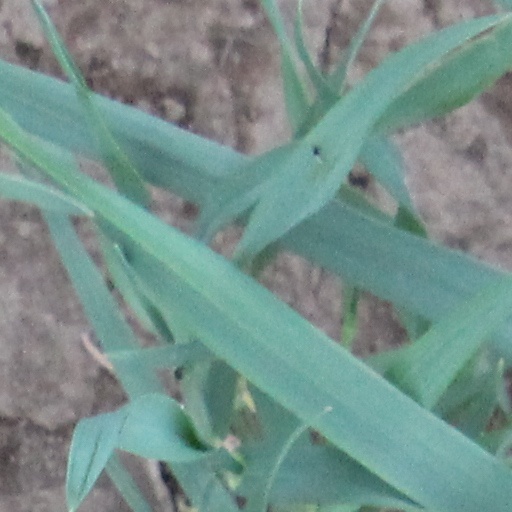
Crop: wheat